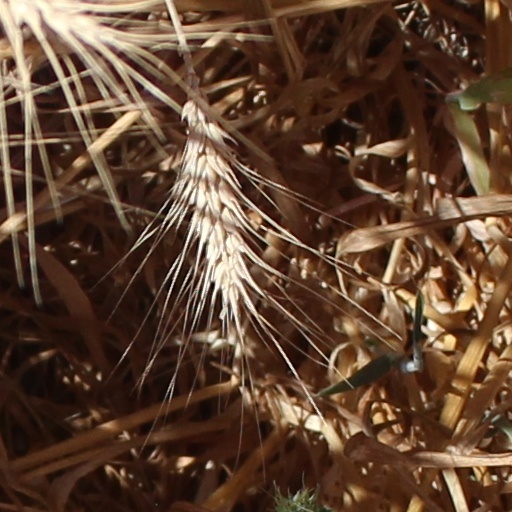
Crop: wheat